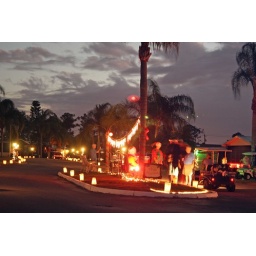
Christmas Eve on our street - decorated island near our house